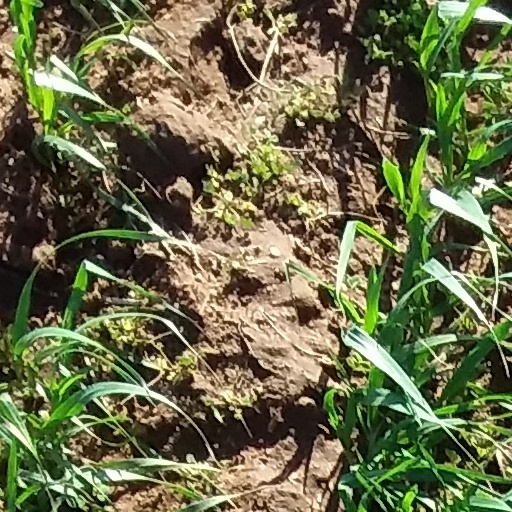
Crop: wheat